Jelly blubber

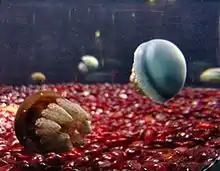
Blubber jellyfish at Monterey Bay Aquarium showing two of the colour variations (blue and brown) possible in this species.

"Catostylus mosaicus" is a member of the class Sycphozoa and order Rhizostomae, which distinguishes them as possessing eight oral arms instead of tentacles. There are thought to be two monophyletic clades of the "Castolysus mosaicus" found in Eastern Australia: "C. mosaicus mosaicus" and "C. mosaicus conservitus". The two differ in mitochondrial DNA, colour, dimension, and bell depth. "C mosaicus mosaicus" is found in New South Wales and southern Queensland, and can be distinguished due to their small or nonexistent papillae and larger bell diameter. "C. mosaicus conservitus" occupies the Bass Strait and can be distinguished by conspicuous papillae, blue or white colour, and smaller bell.